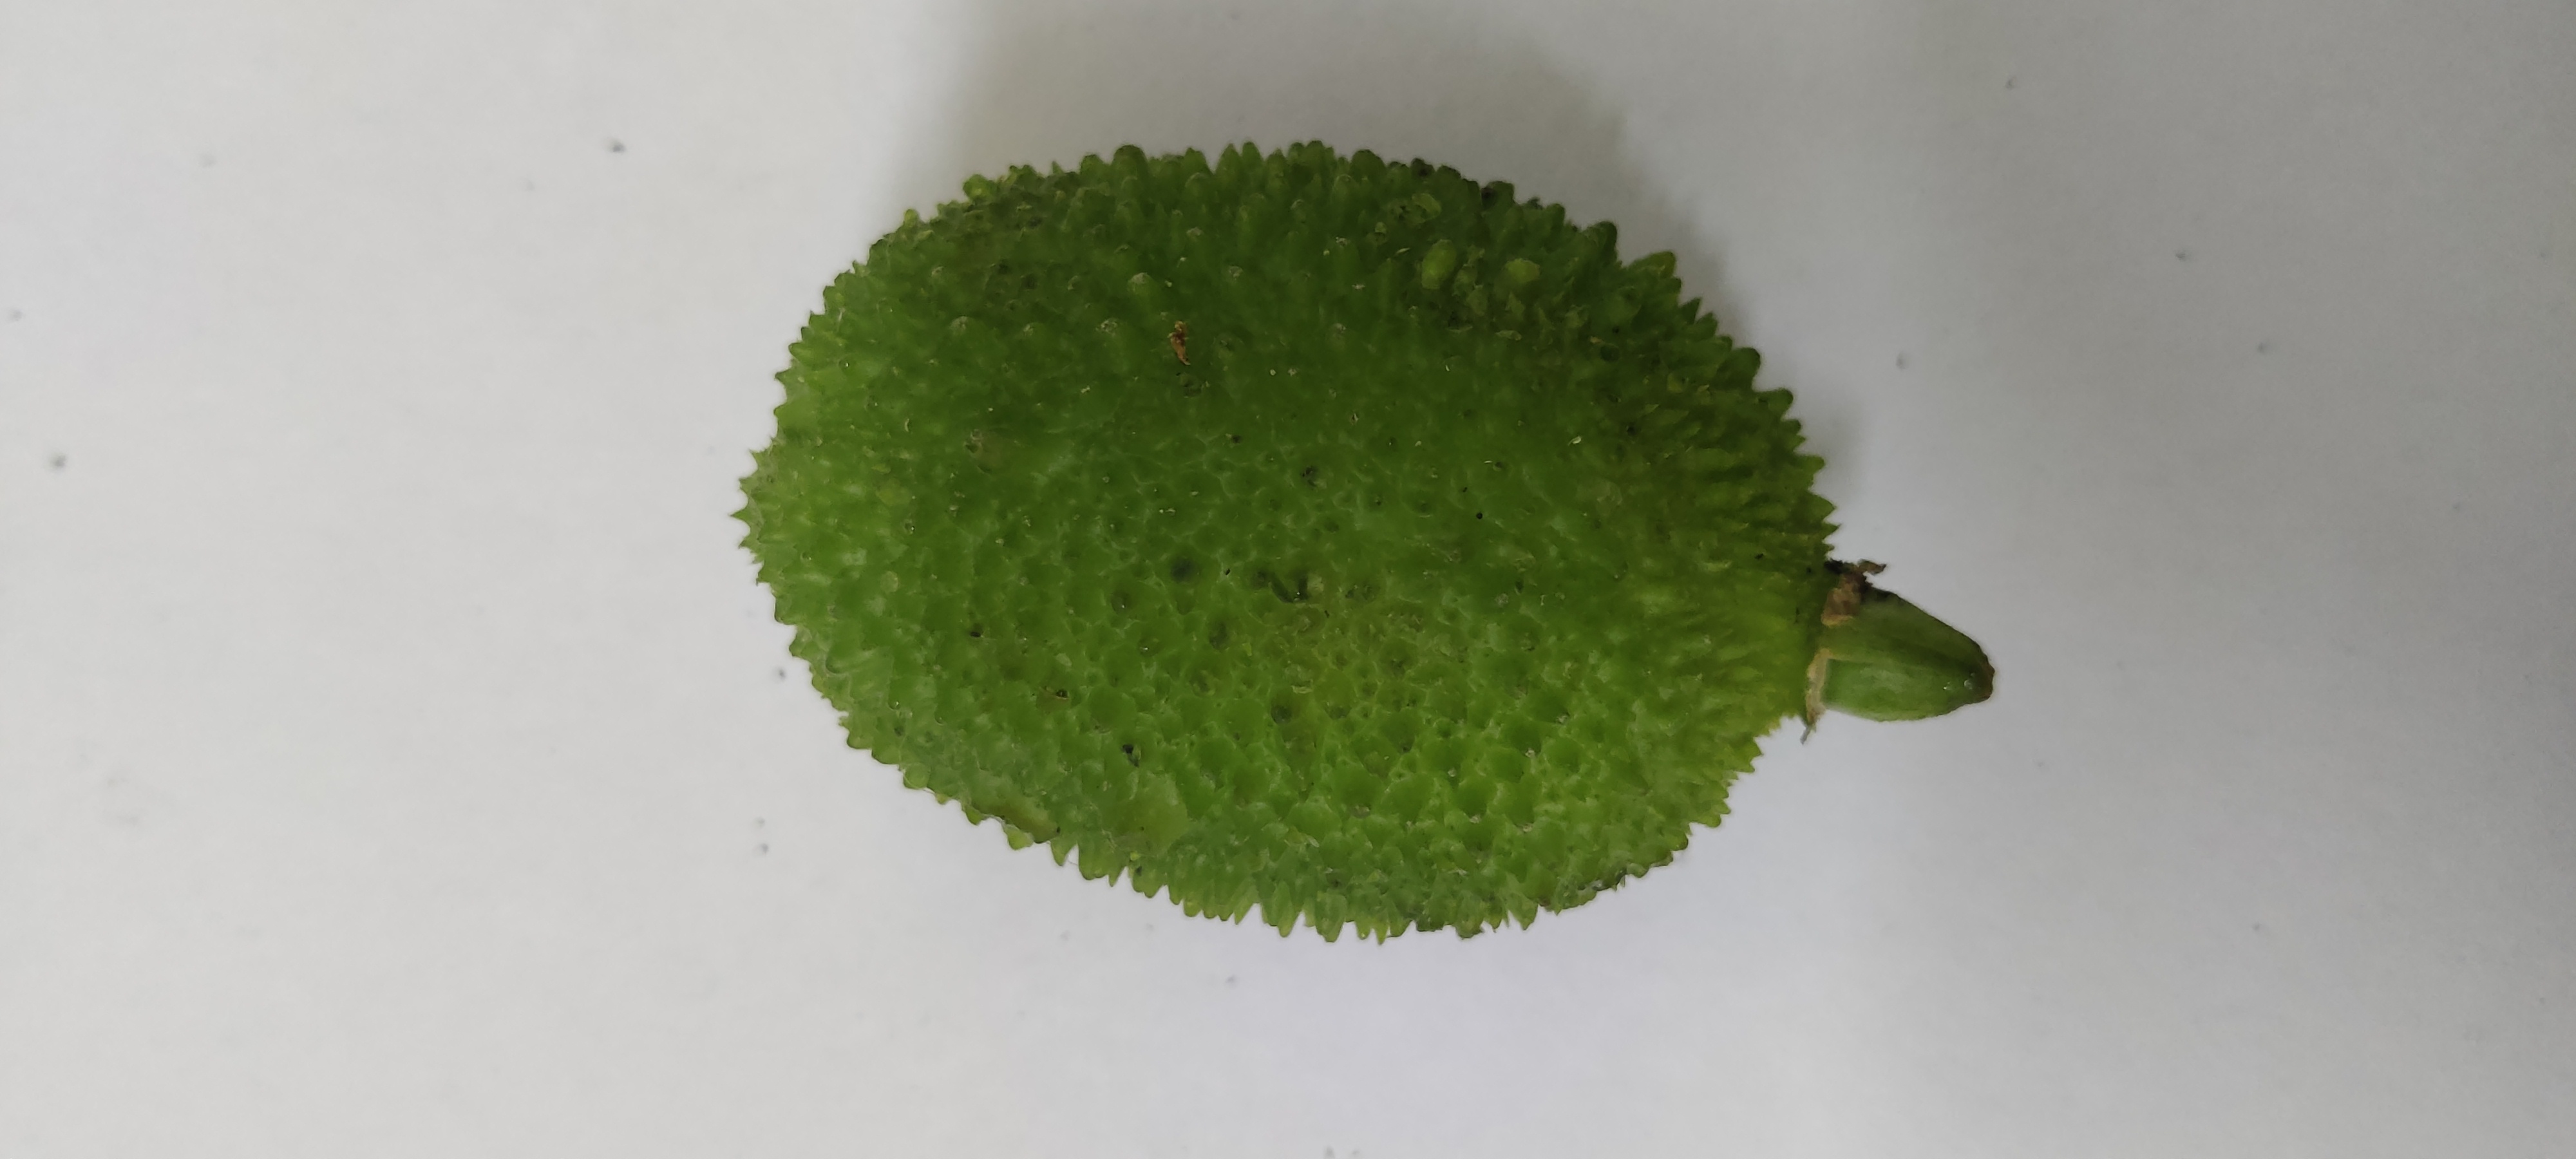
Crop: Spiny Gourd
Condition: Fresh